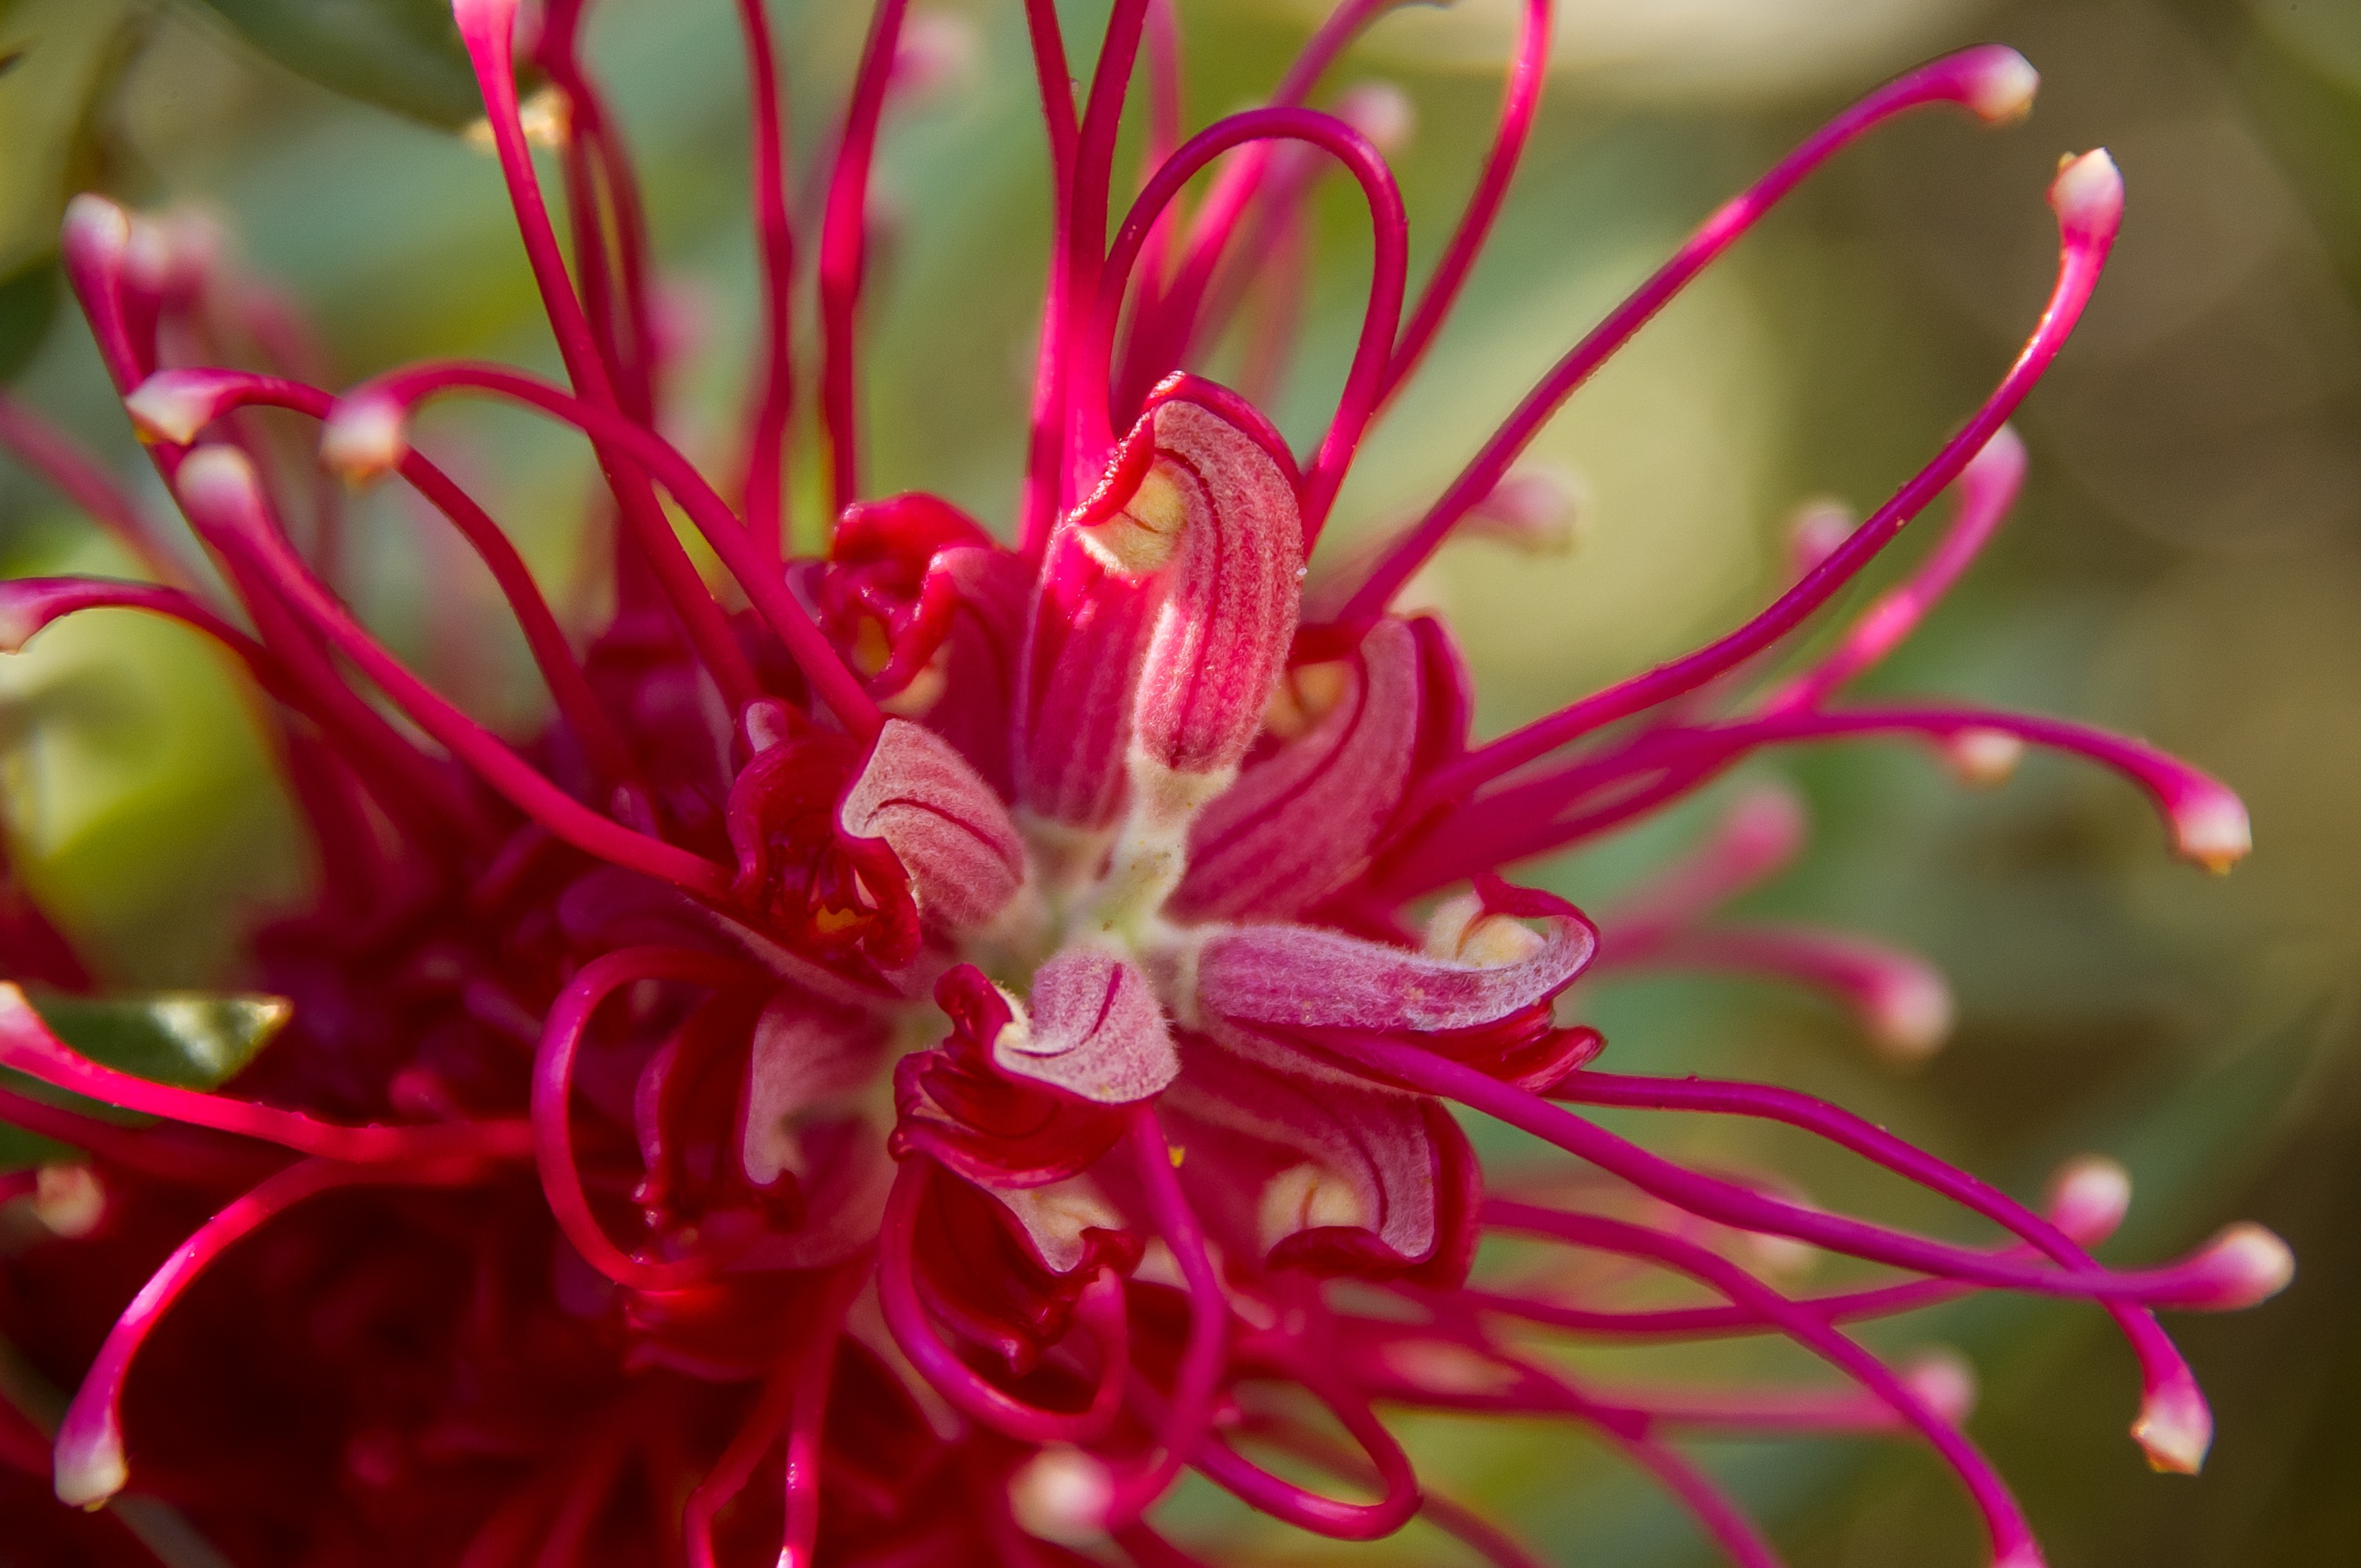
blossom, plant, white, flower, petal, bloom, red, botany, garden, pink, flora, wildflower, close up, native, australian, shrub, delicate, nectar, macro photography, flowering plant, grevillea, land plant